Joe Noteboom

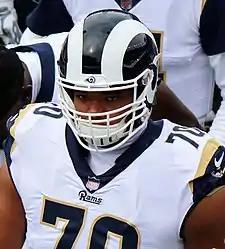
Noteboom with the Los Angeles Rams in 2018

Joseph Noteboom (born June 19, 1995) is an American professional football offensive tackle for the Baltimore Ravens of the National Football League (NFL). He played college football at TCU.